Describe the emotion expressed in this image:  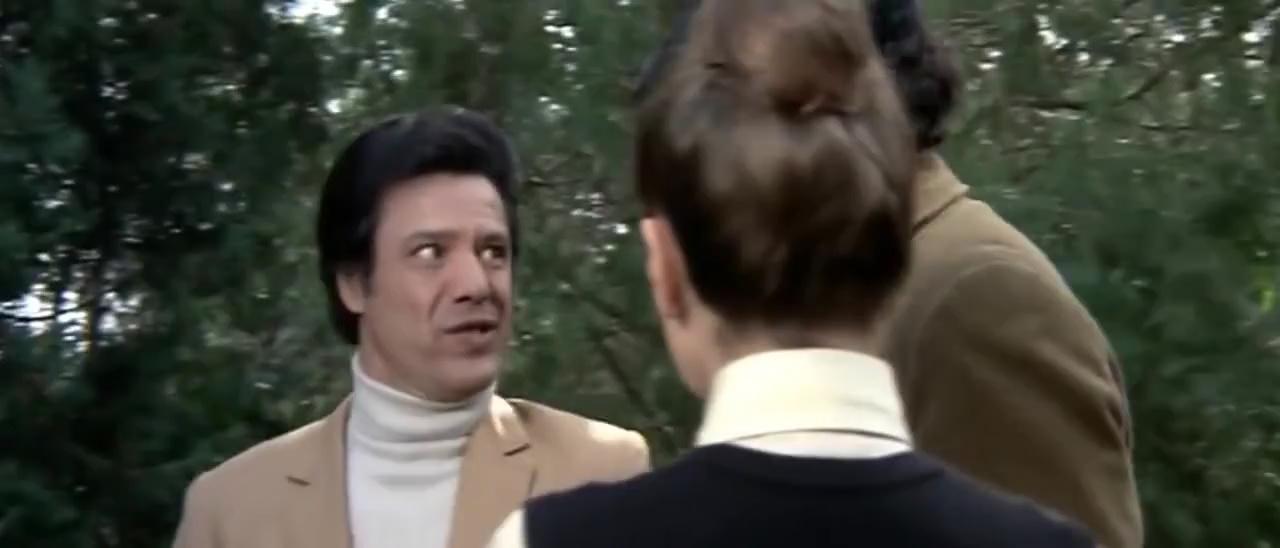
This person displays Suffering, valence and arousal with low intensity.